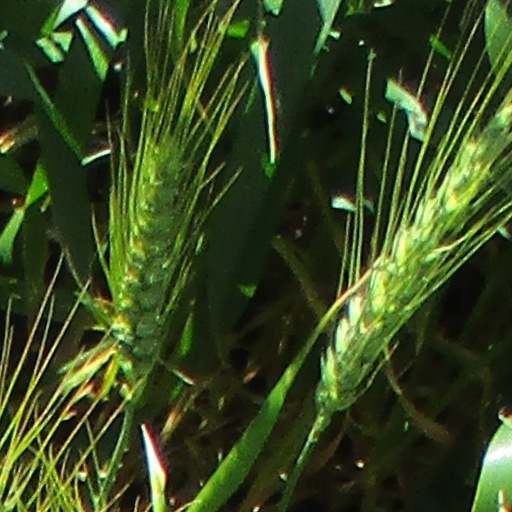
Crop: wheat